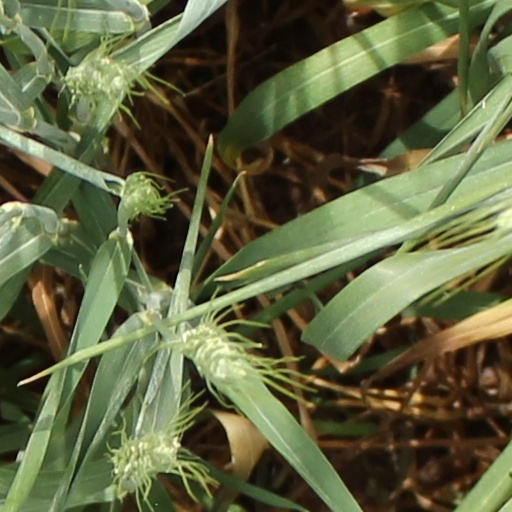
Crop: wheat